War Shipping Administration

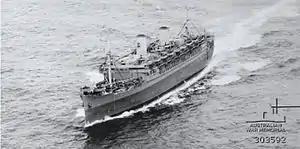
SS "Mariposa", 28 March 1944.

Under that authority cargo hulls were allocated to either commerce, Army or Navy. Many of the Army's ships and Naval transports were allocated by WSA. WSA, through its agents, directly operated ships in support of the services and civilian requirements. Among the more notable WSA operated ships were large and fast troop transports able to sail largely without escort with WSA operated "Argentina", "Brazil", "John Ericsson", "Lurline", "Mariposa", "Monterey", and "Uruguay" being among those ships.